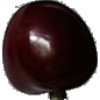
Label: Cherry 1